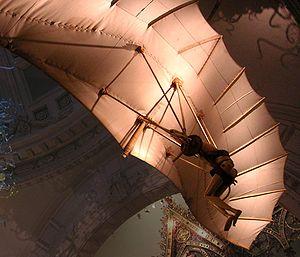
Le Codex sur le vol des oiseaux est un document rédigé, en écriture spéculaire, par Léonard de Vinci en 1505, dans lequel il étudie le vol des oiseaux et propose des dessins de machines volantes.